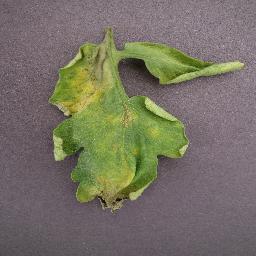
Label: Tomato___Late_blight